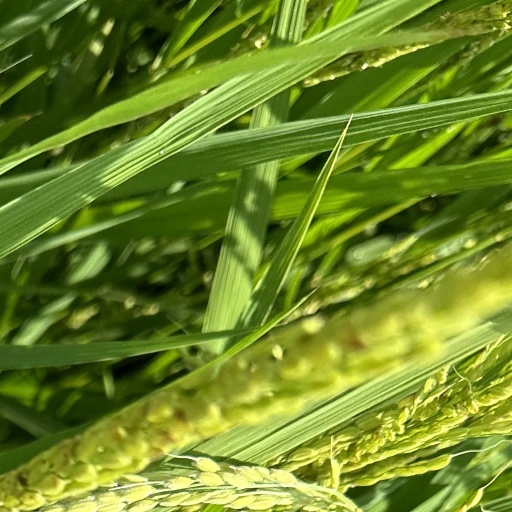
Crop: rice